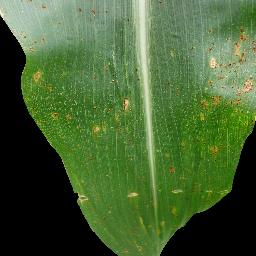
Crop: corn
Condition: (maize)_common_rust